Cyanazine

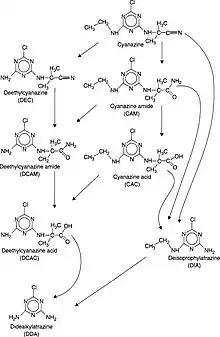
Degradation of cyanazine in plants

Cyanazine is used as a herbicide to control annual grasses and broadleaf weeds in corn, grain, sorghum, cotton and wheat fallow.